Rachol Seminary

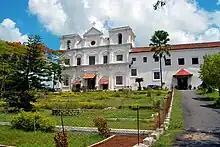
Façade of the seminary, 2005

The Rachol Seminary, also known as Patriarchal Seminary of Rachol, is the diocesan major seminary of the Primatial Catholic Archdiocese of Goa and Daman in Rachol, Goa, India.